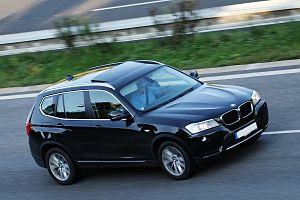
La BMW X3 est un crossover haut de gamme produit par le constructeur allemand BMW.